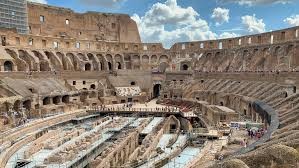
Landmark: Roman Colosseum